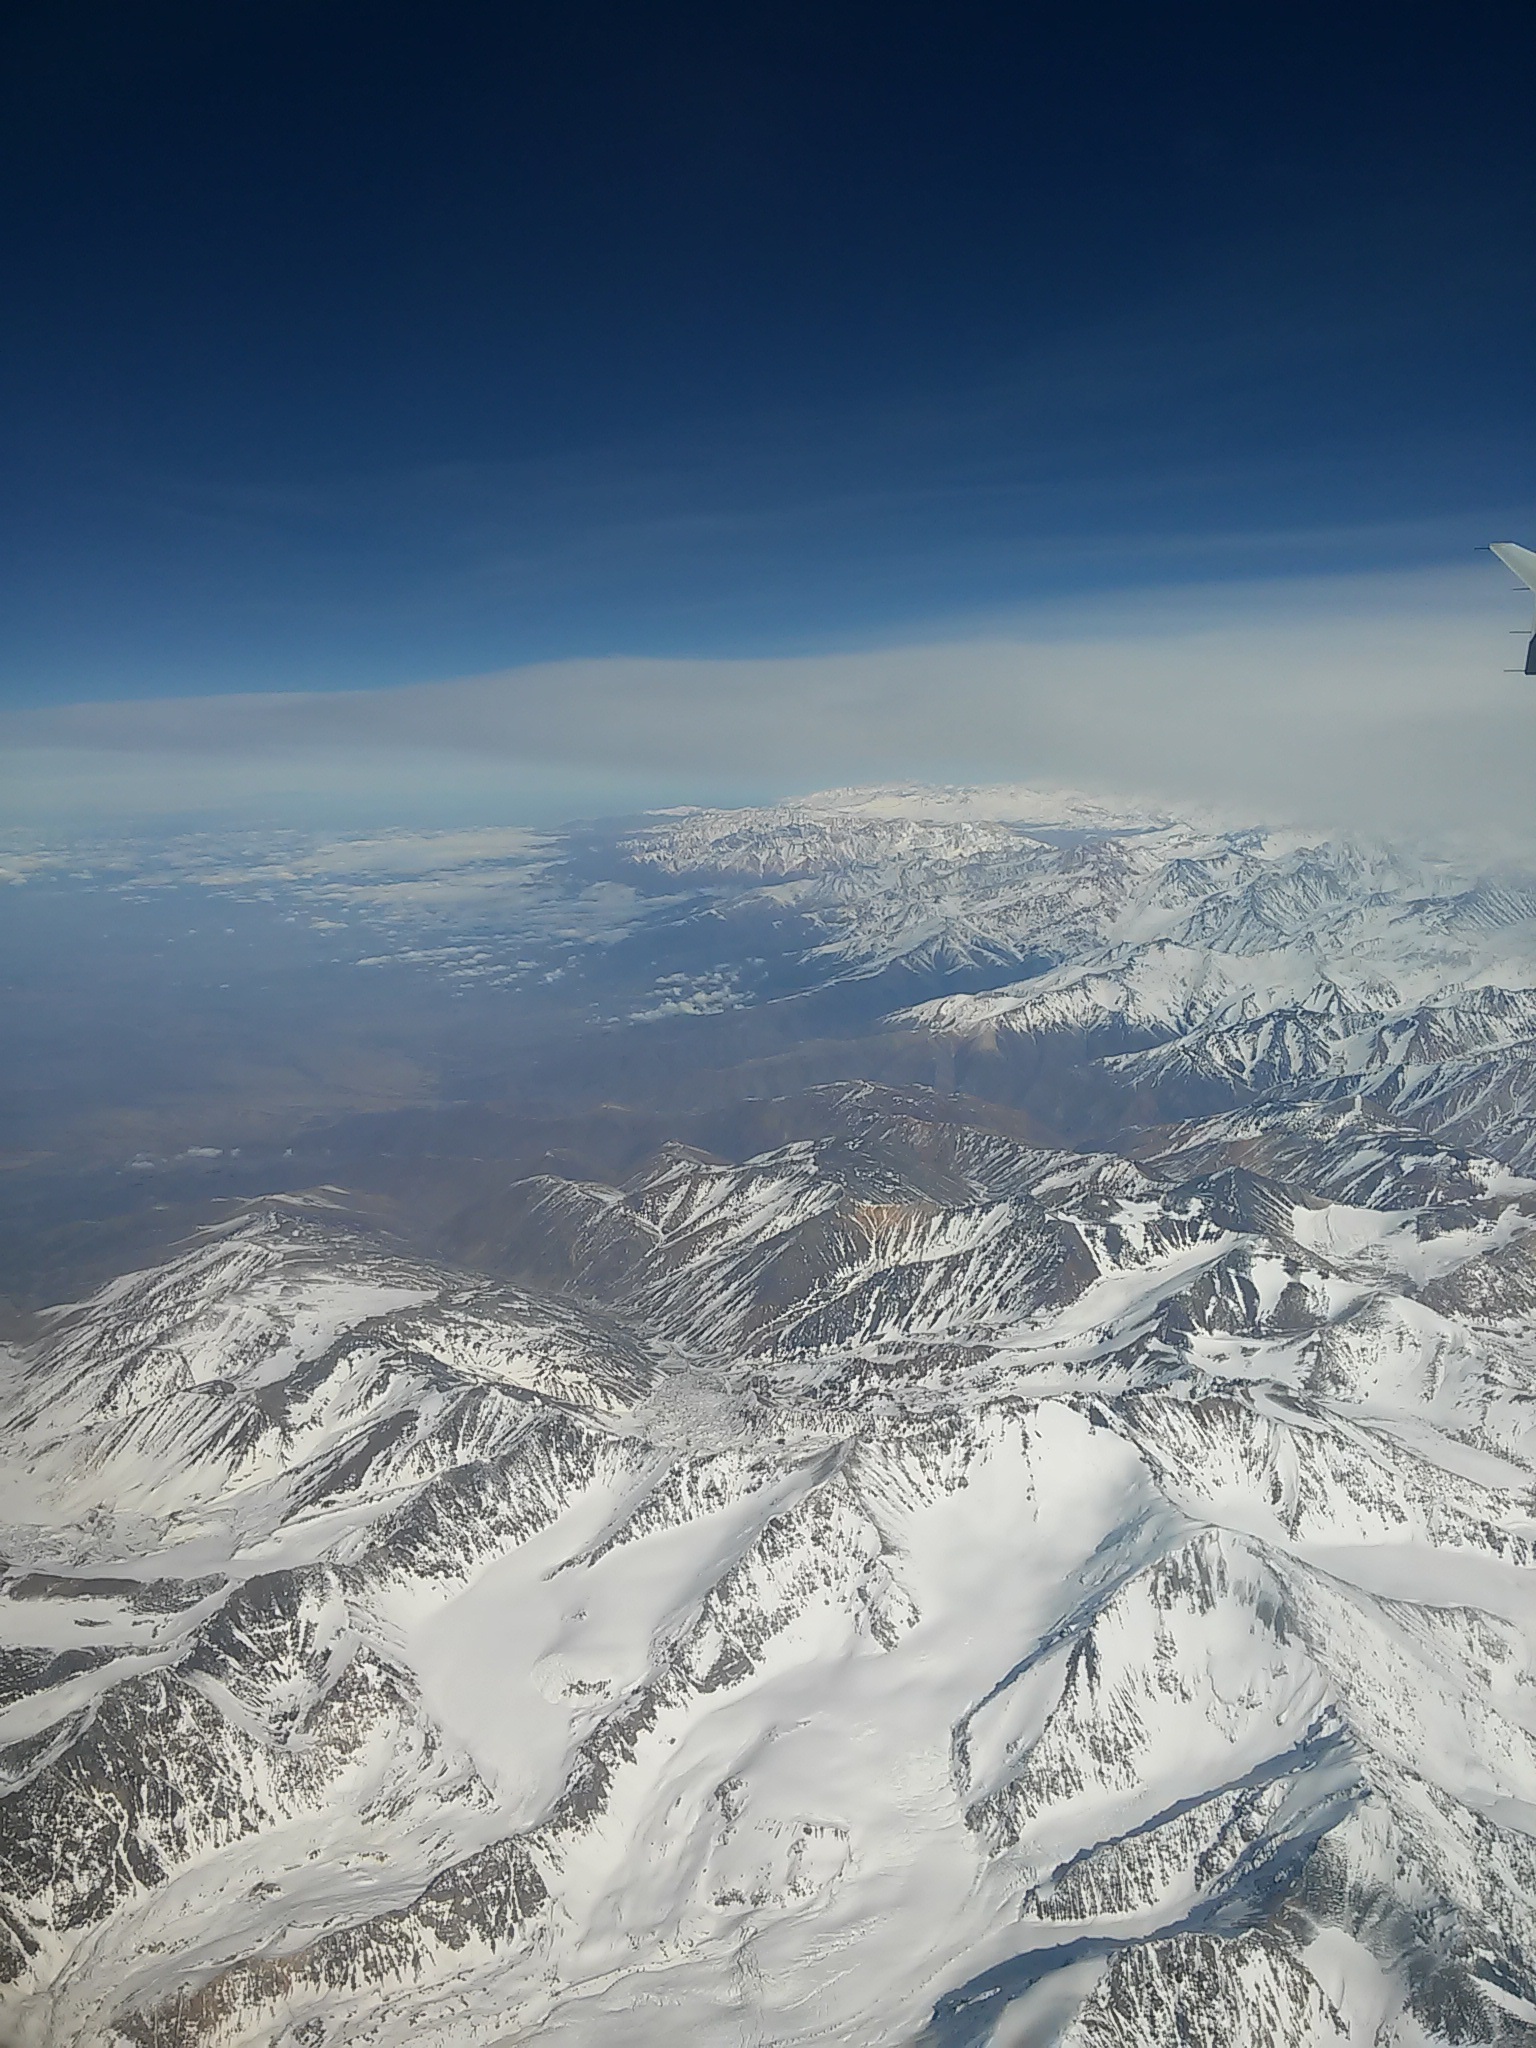
mountain, snow, winter, mountain range, weather, skiing, ridge, summit, winter sport, alps, plateau, piste, landform, ski touring, aerial photography, ski mountaineering, geographical feature, atmosphere of earth, mountainous landforms, geological phenomenon